Grey Art Museum

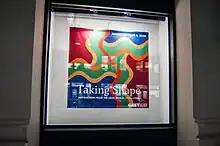
Barjeel's "Taking Shape" Exhibition at the Grey Art Gallery

This list comprises a selection of the exhibitions organized by the Grey Art Gallery at New York University from its opening in 1975 through today.